Eglin Air Force Base

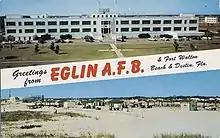
Eglin AFB postcard from the 1970s

A number of auxiliary fields were constructed on the Eglin reservation during World War II, many of which are still in service in various roles, either in support of flight operations or special test activities.